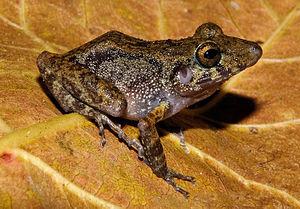
Pristimantis gaigei est une espèce d'amphibiens de la famille des Craugastoridae.